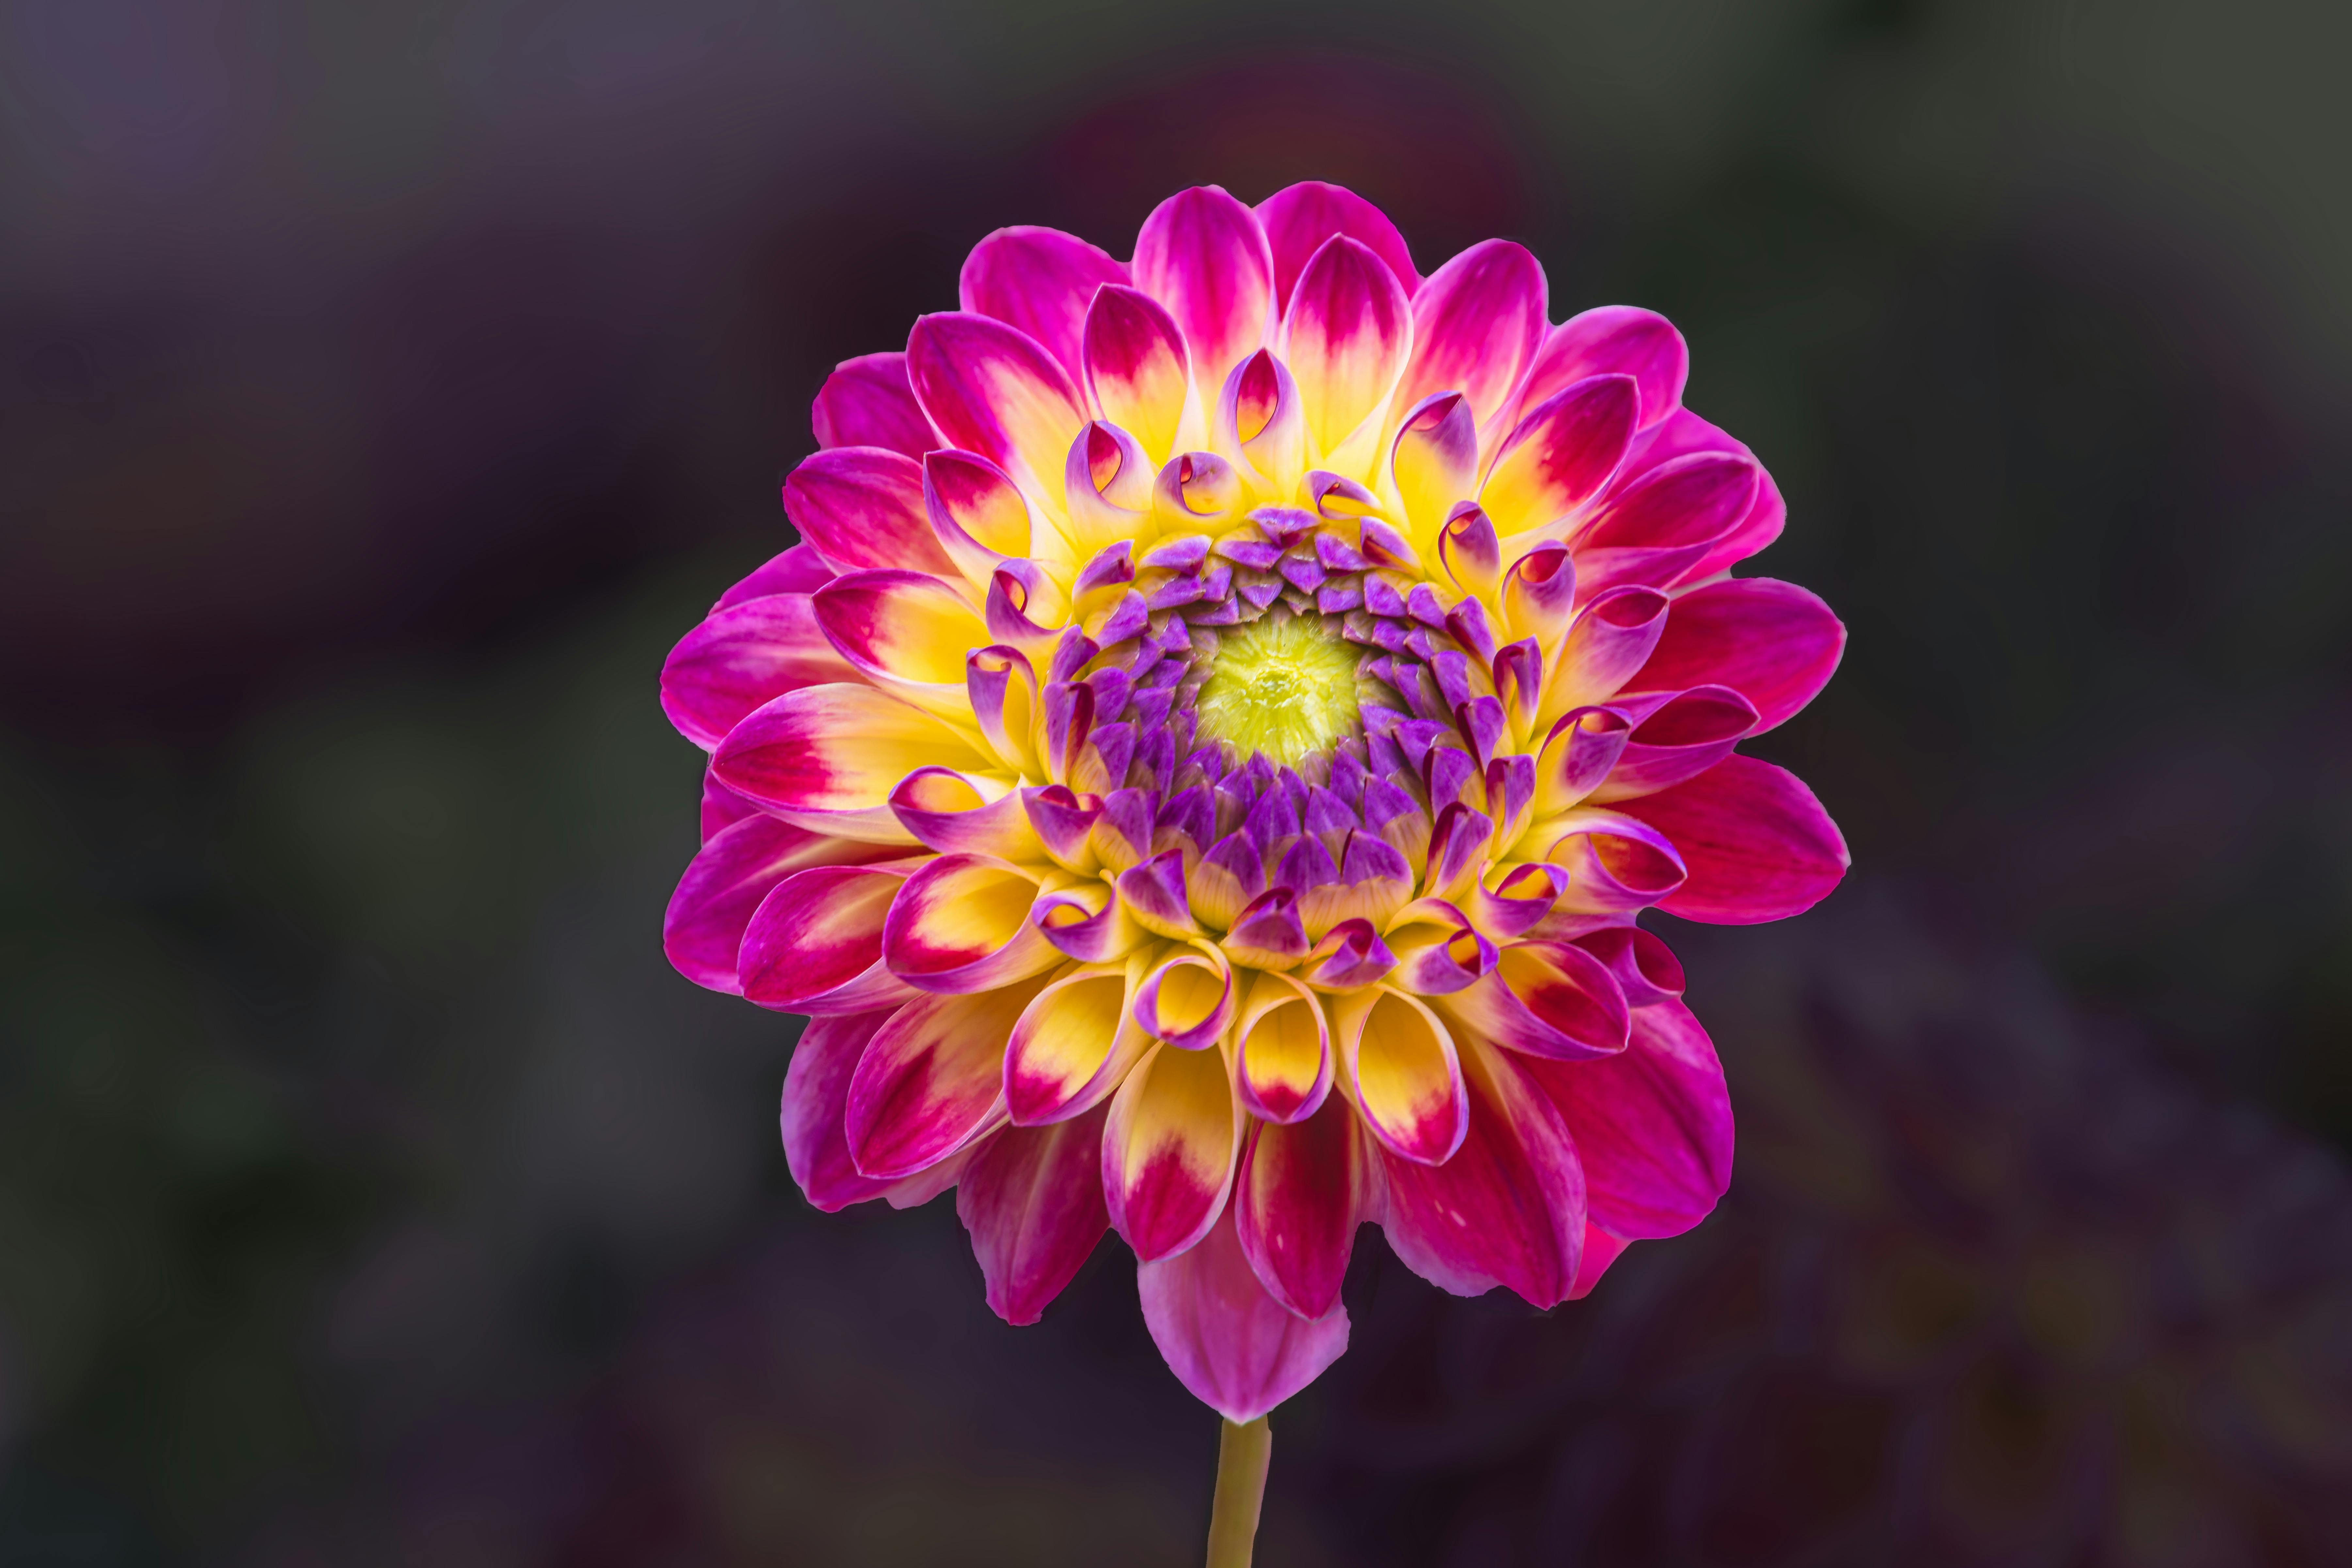
flower, plant, petal, herbaceous plant, dahlia, magenta, flowering plant, annual plant, art, close up, cut flowers, symmetry, terrestrial plant, macro photography, daisy family, flower arranging, pollen, Pedicel, peach, floral design, floristry, electric blue, wildflower, plant stem, receipt, still life photography, zinnia, rose family, pattern, perennial plant, landscape, water lily